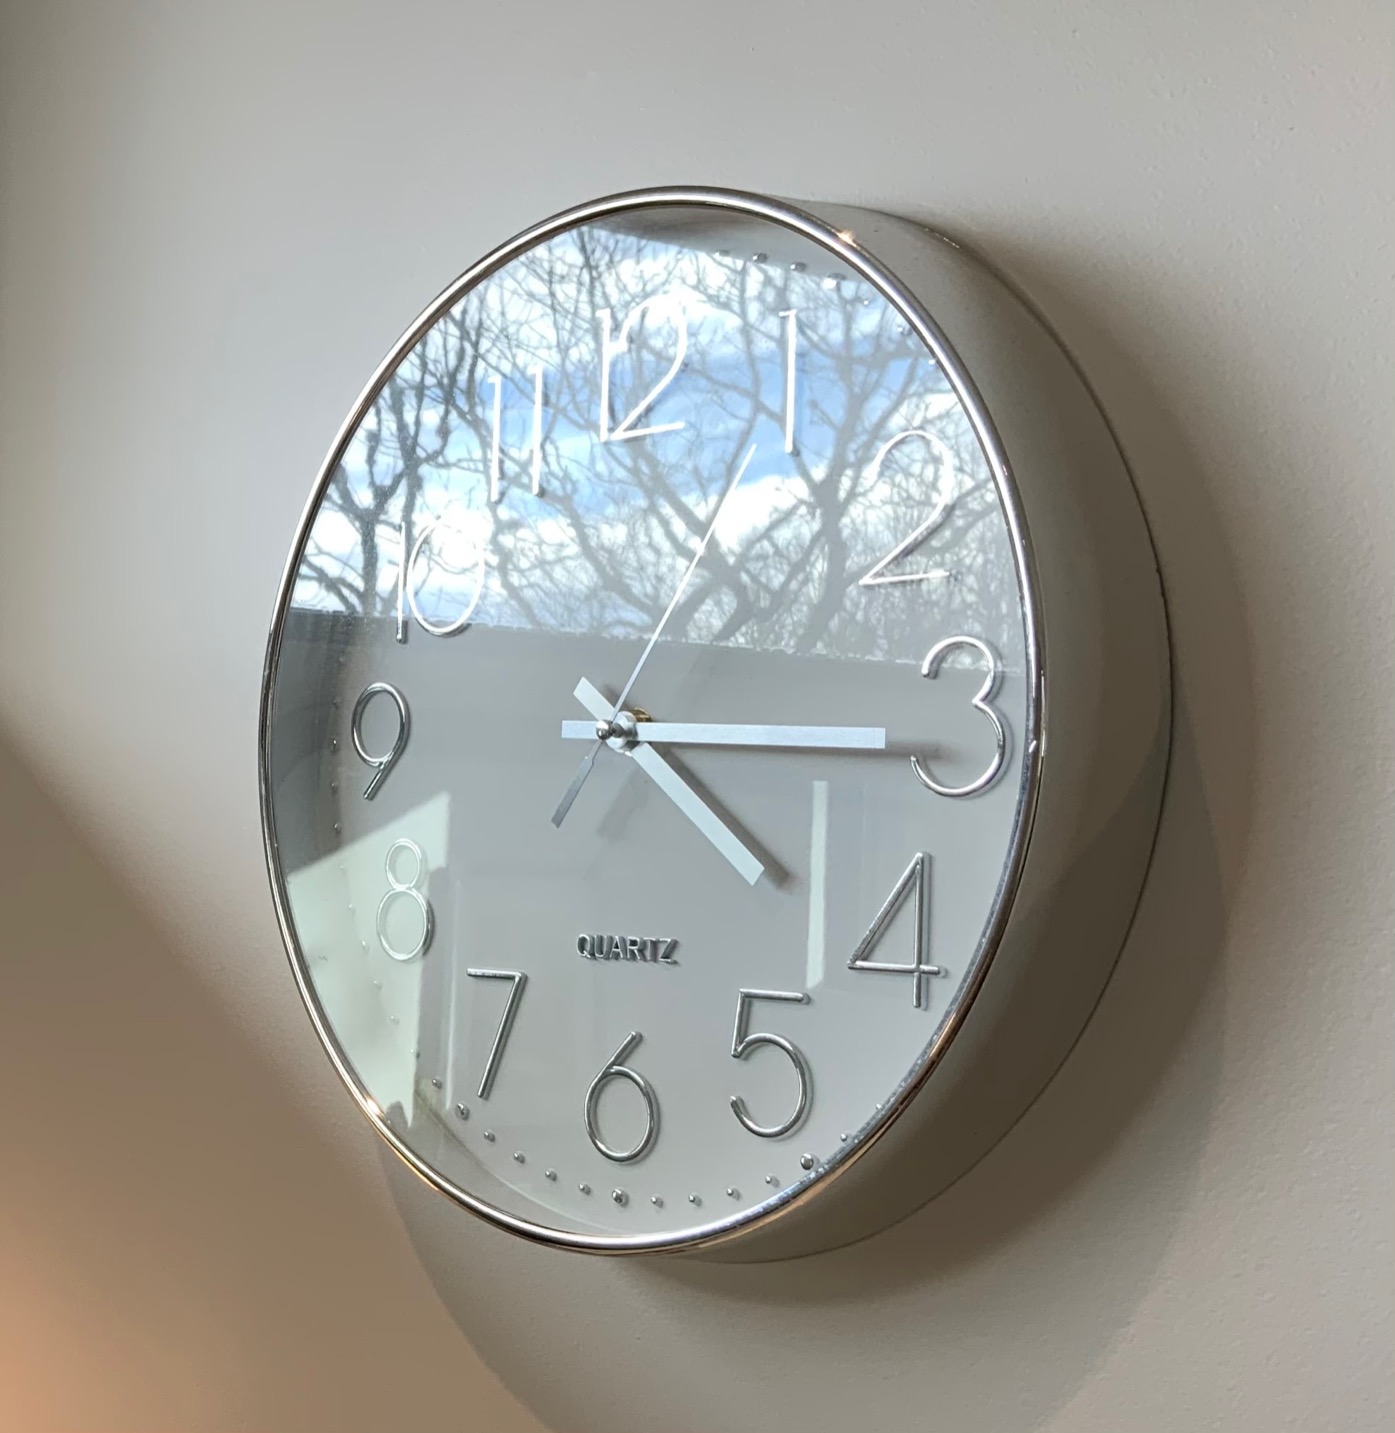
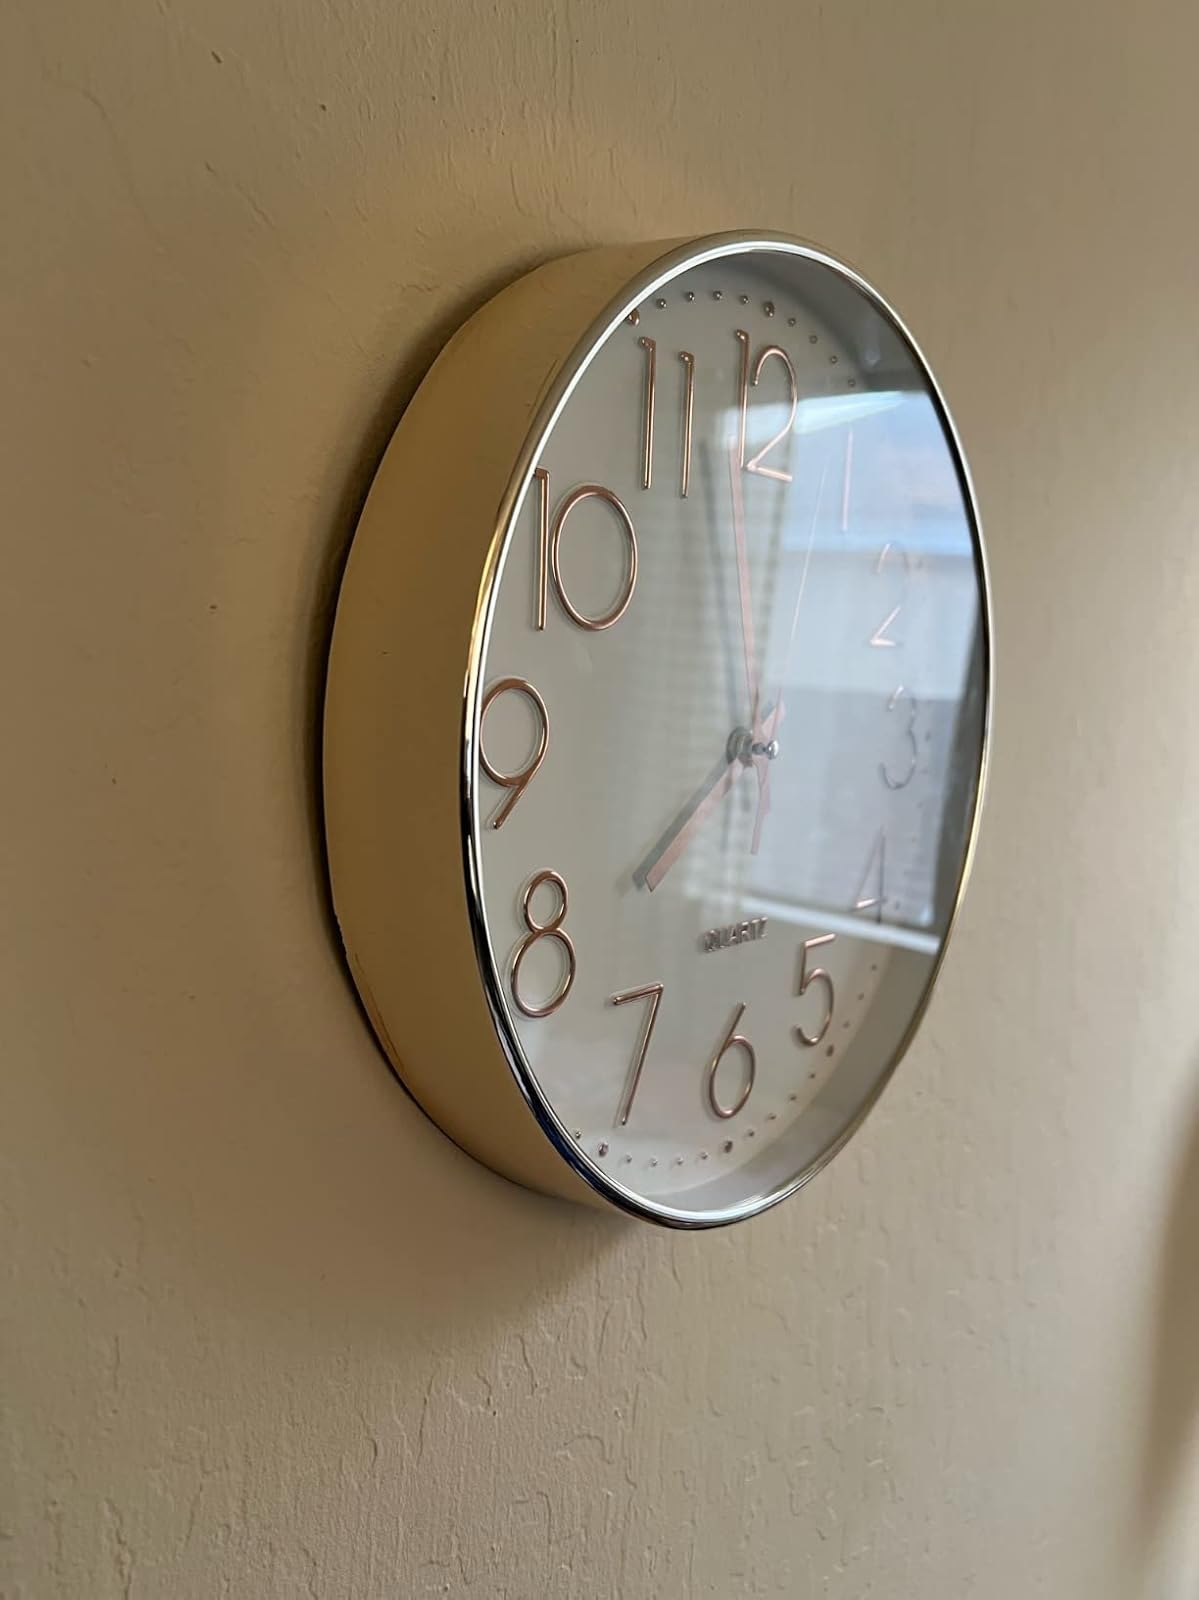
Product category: clock
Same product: no